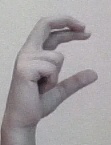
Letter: thal